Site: brandenburg
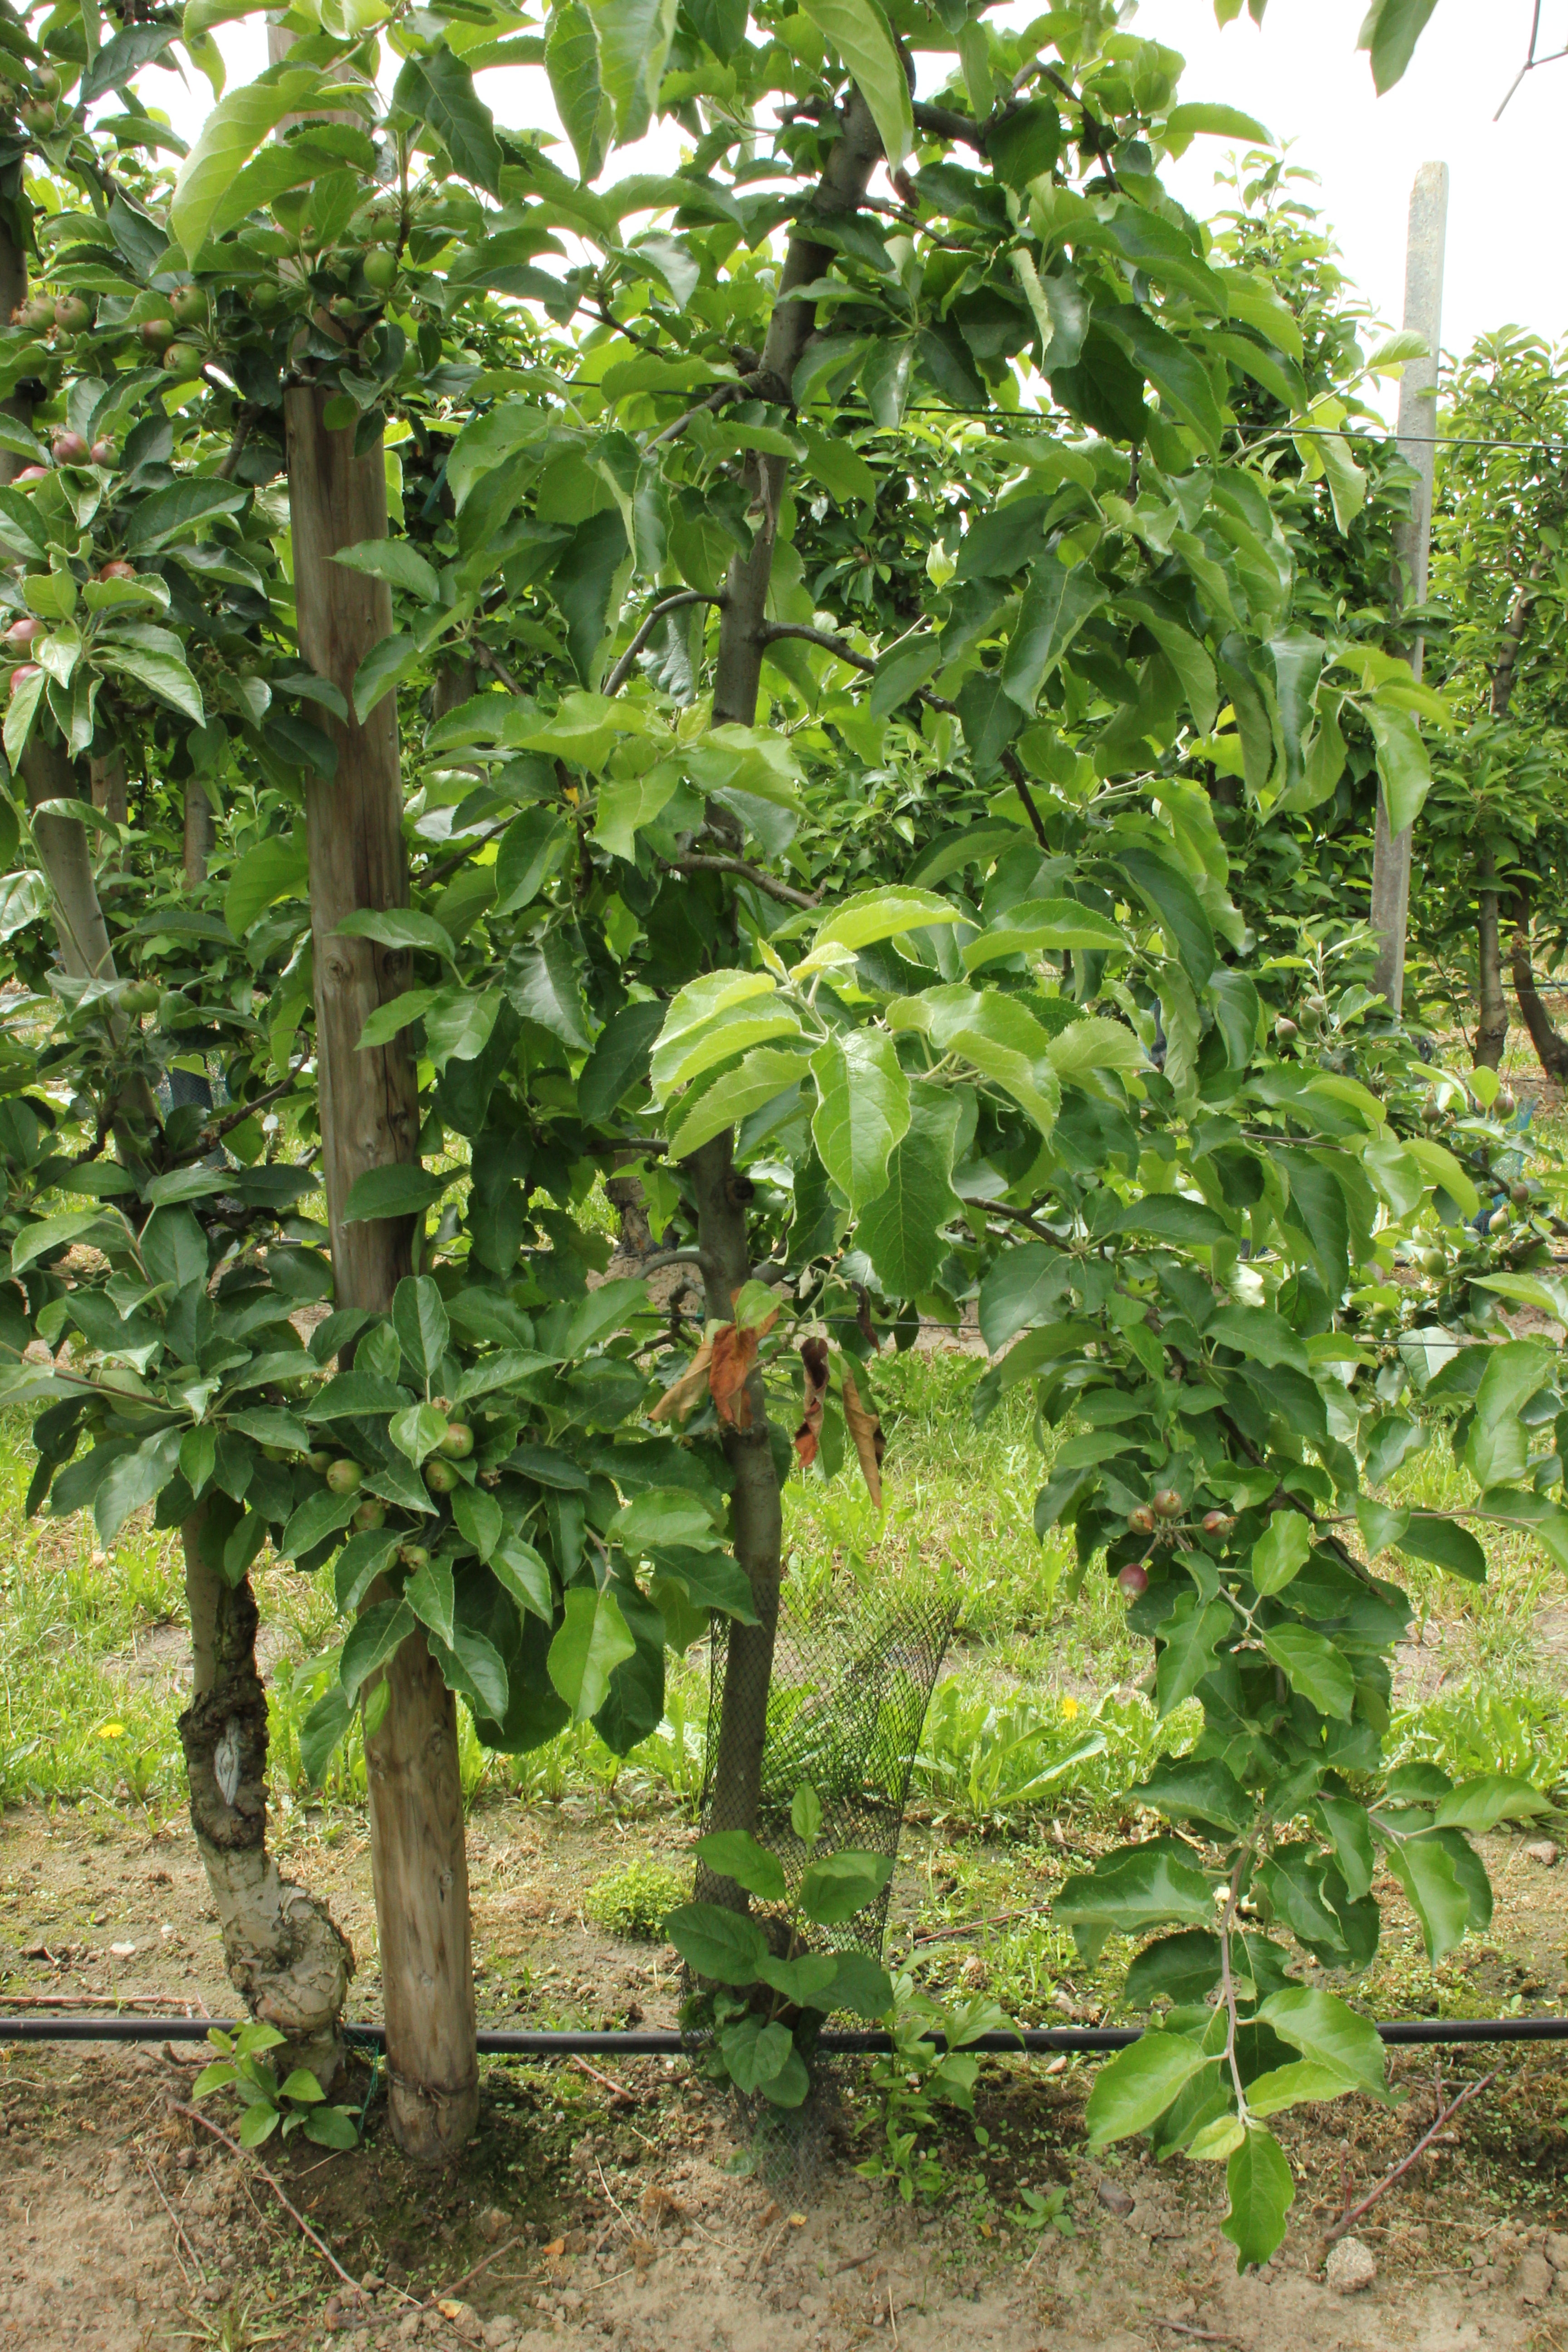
Growth stage (BBCH 72): Development of fruit